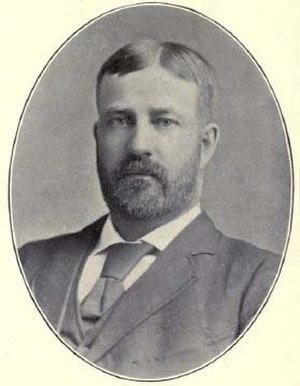
Cette page concerne des événements d'actualité qui se sont produits durant l'année 1900 dans la province canadienne du Manitoba.